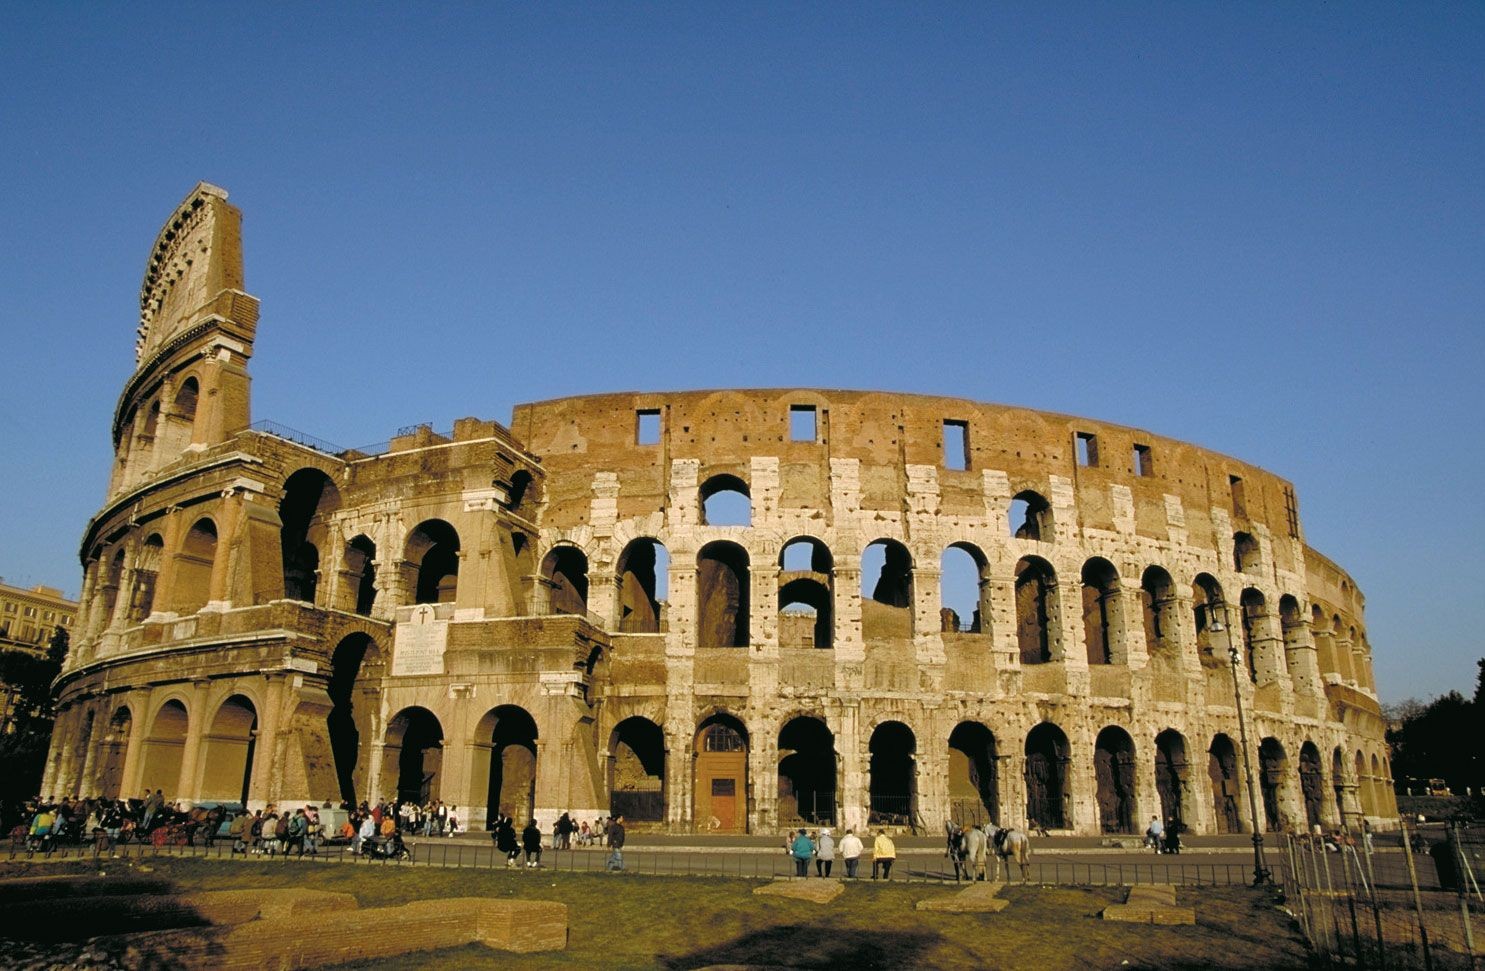
Landmark: Roman Colosseum